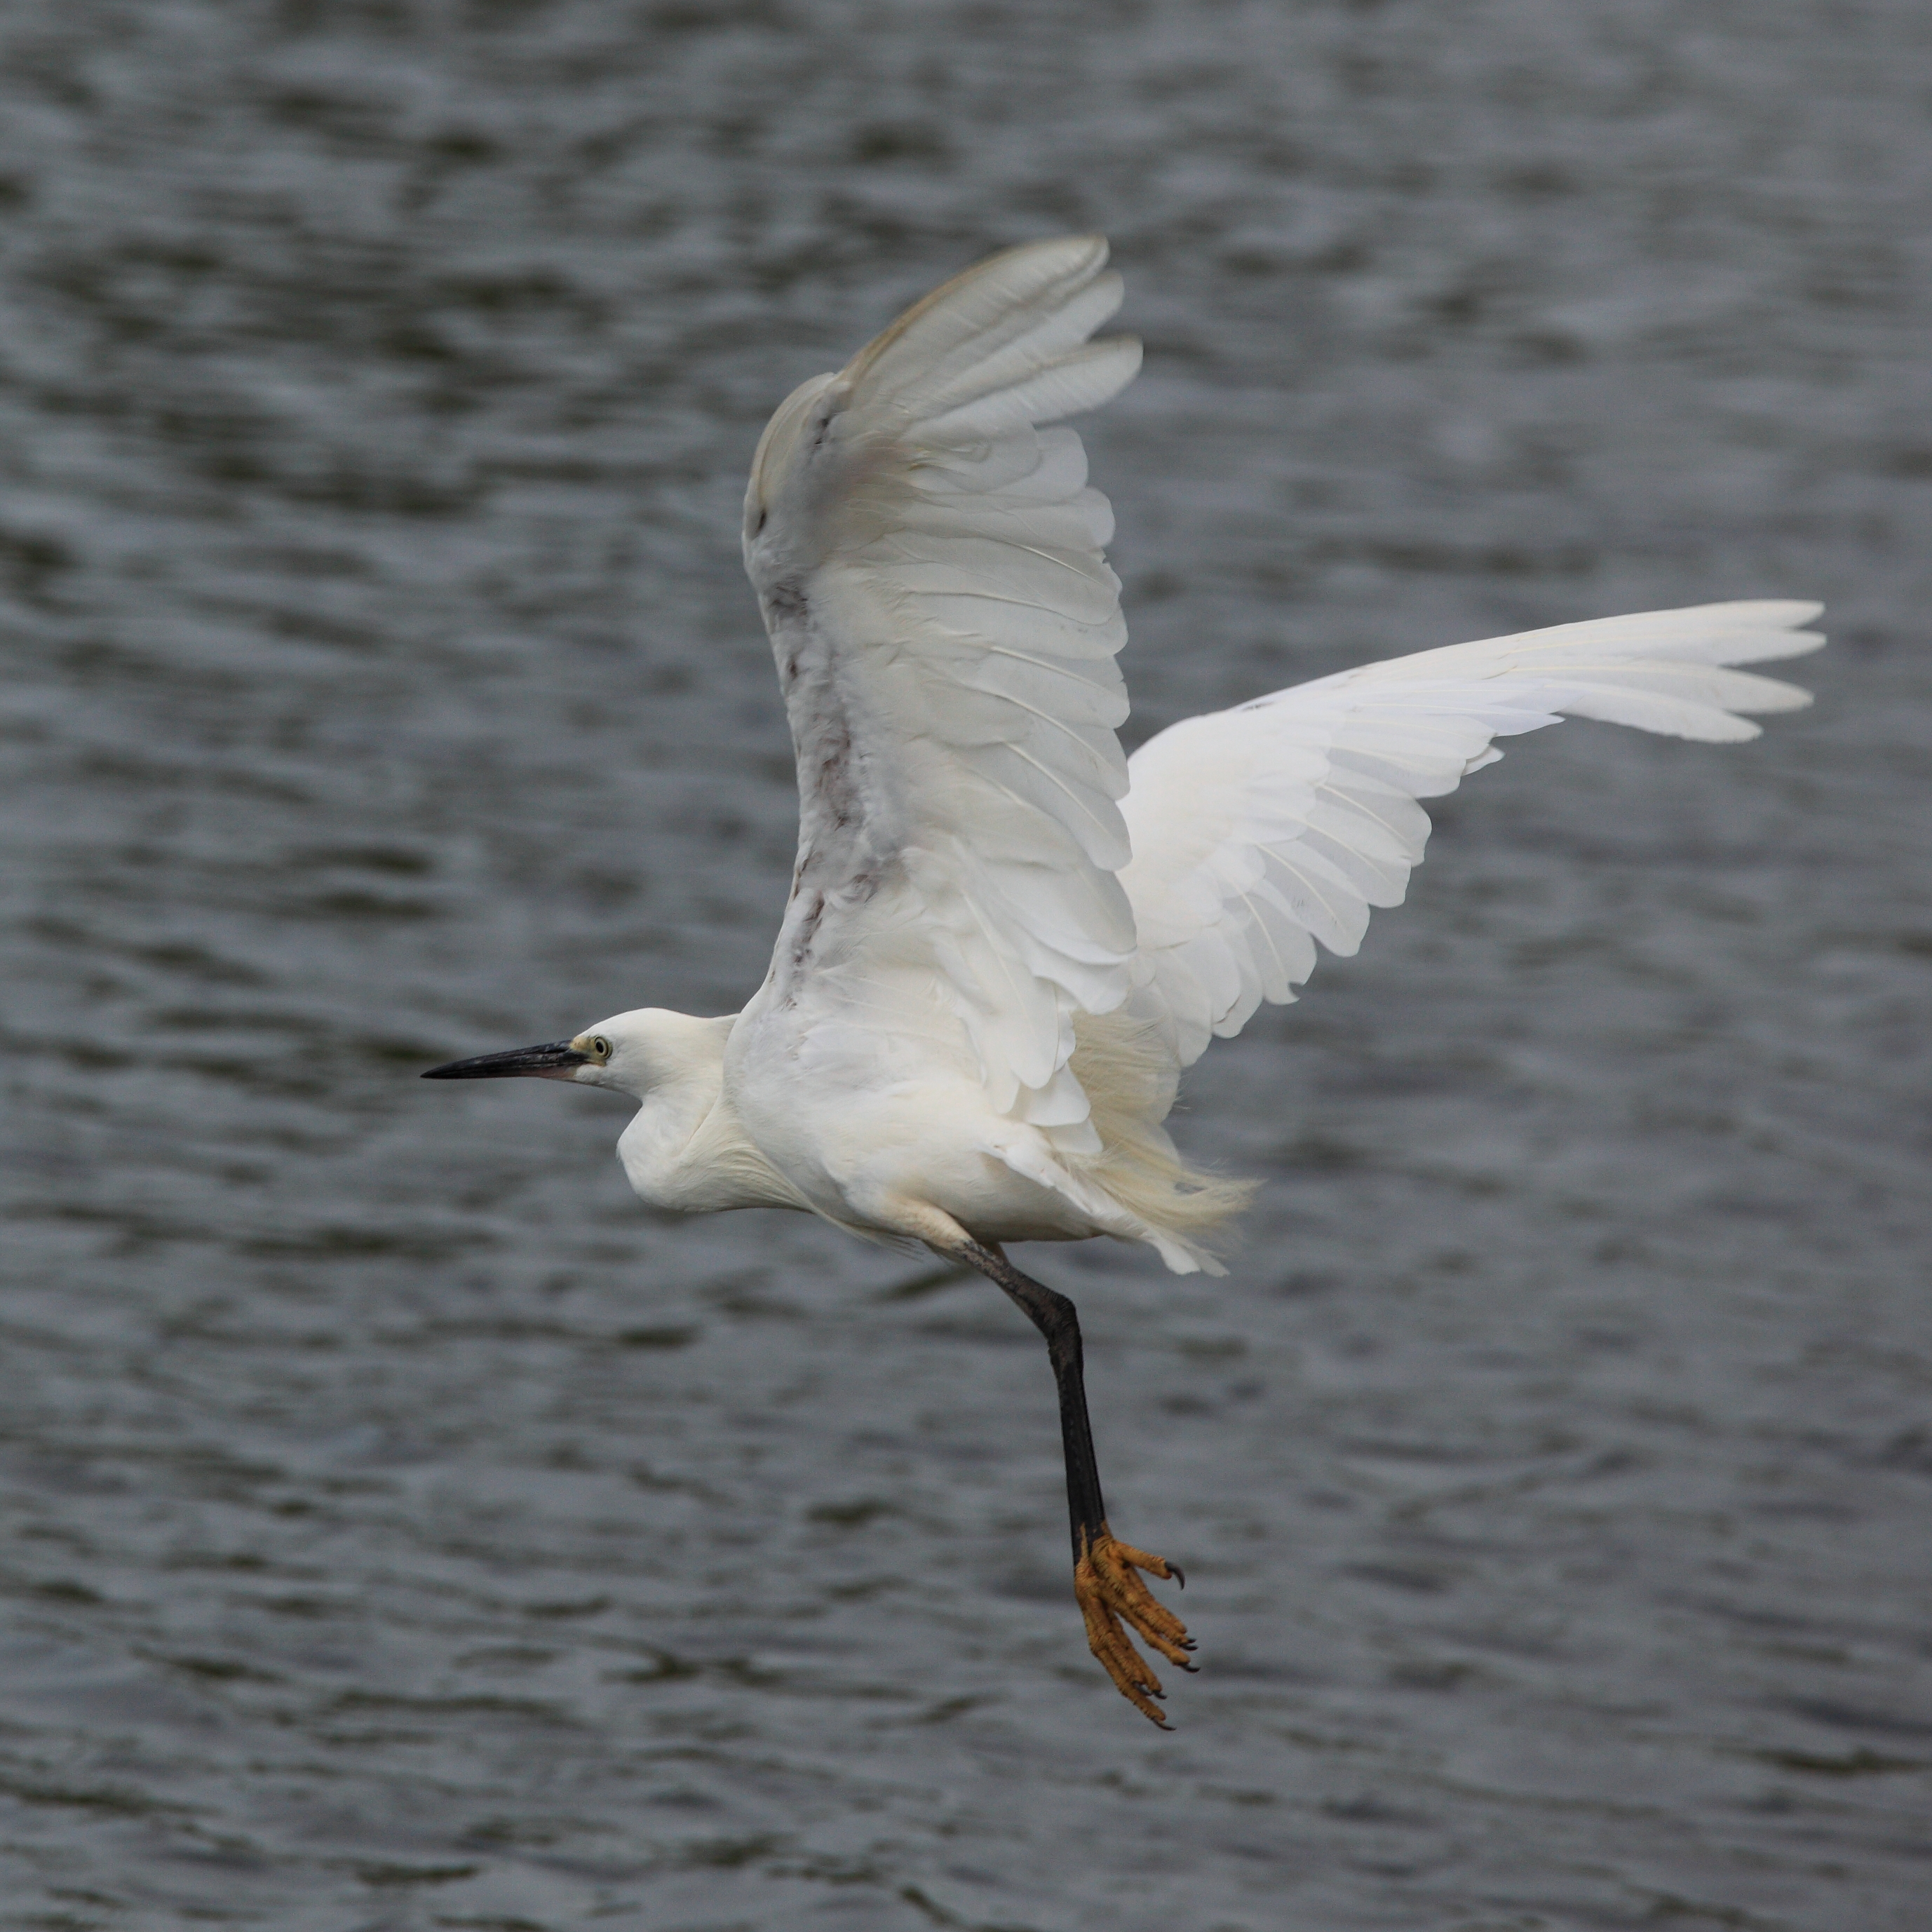
bird, wing, high, beak, fauna, little, vertebrate, 5d, hires, egret, heron, markii, hi, res, resolution, great egret, egretta, garzetta, european herring gull